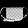
Label: Bag